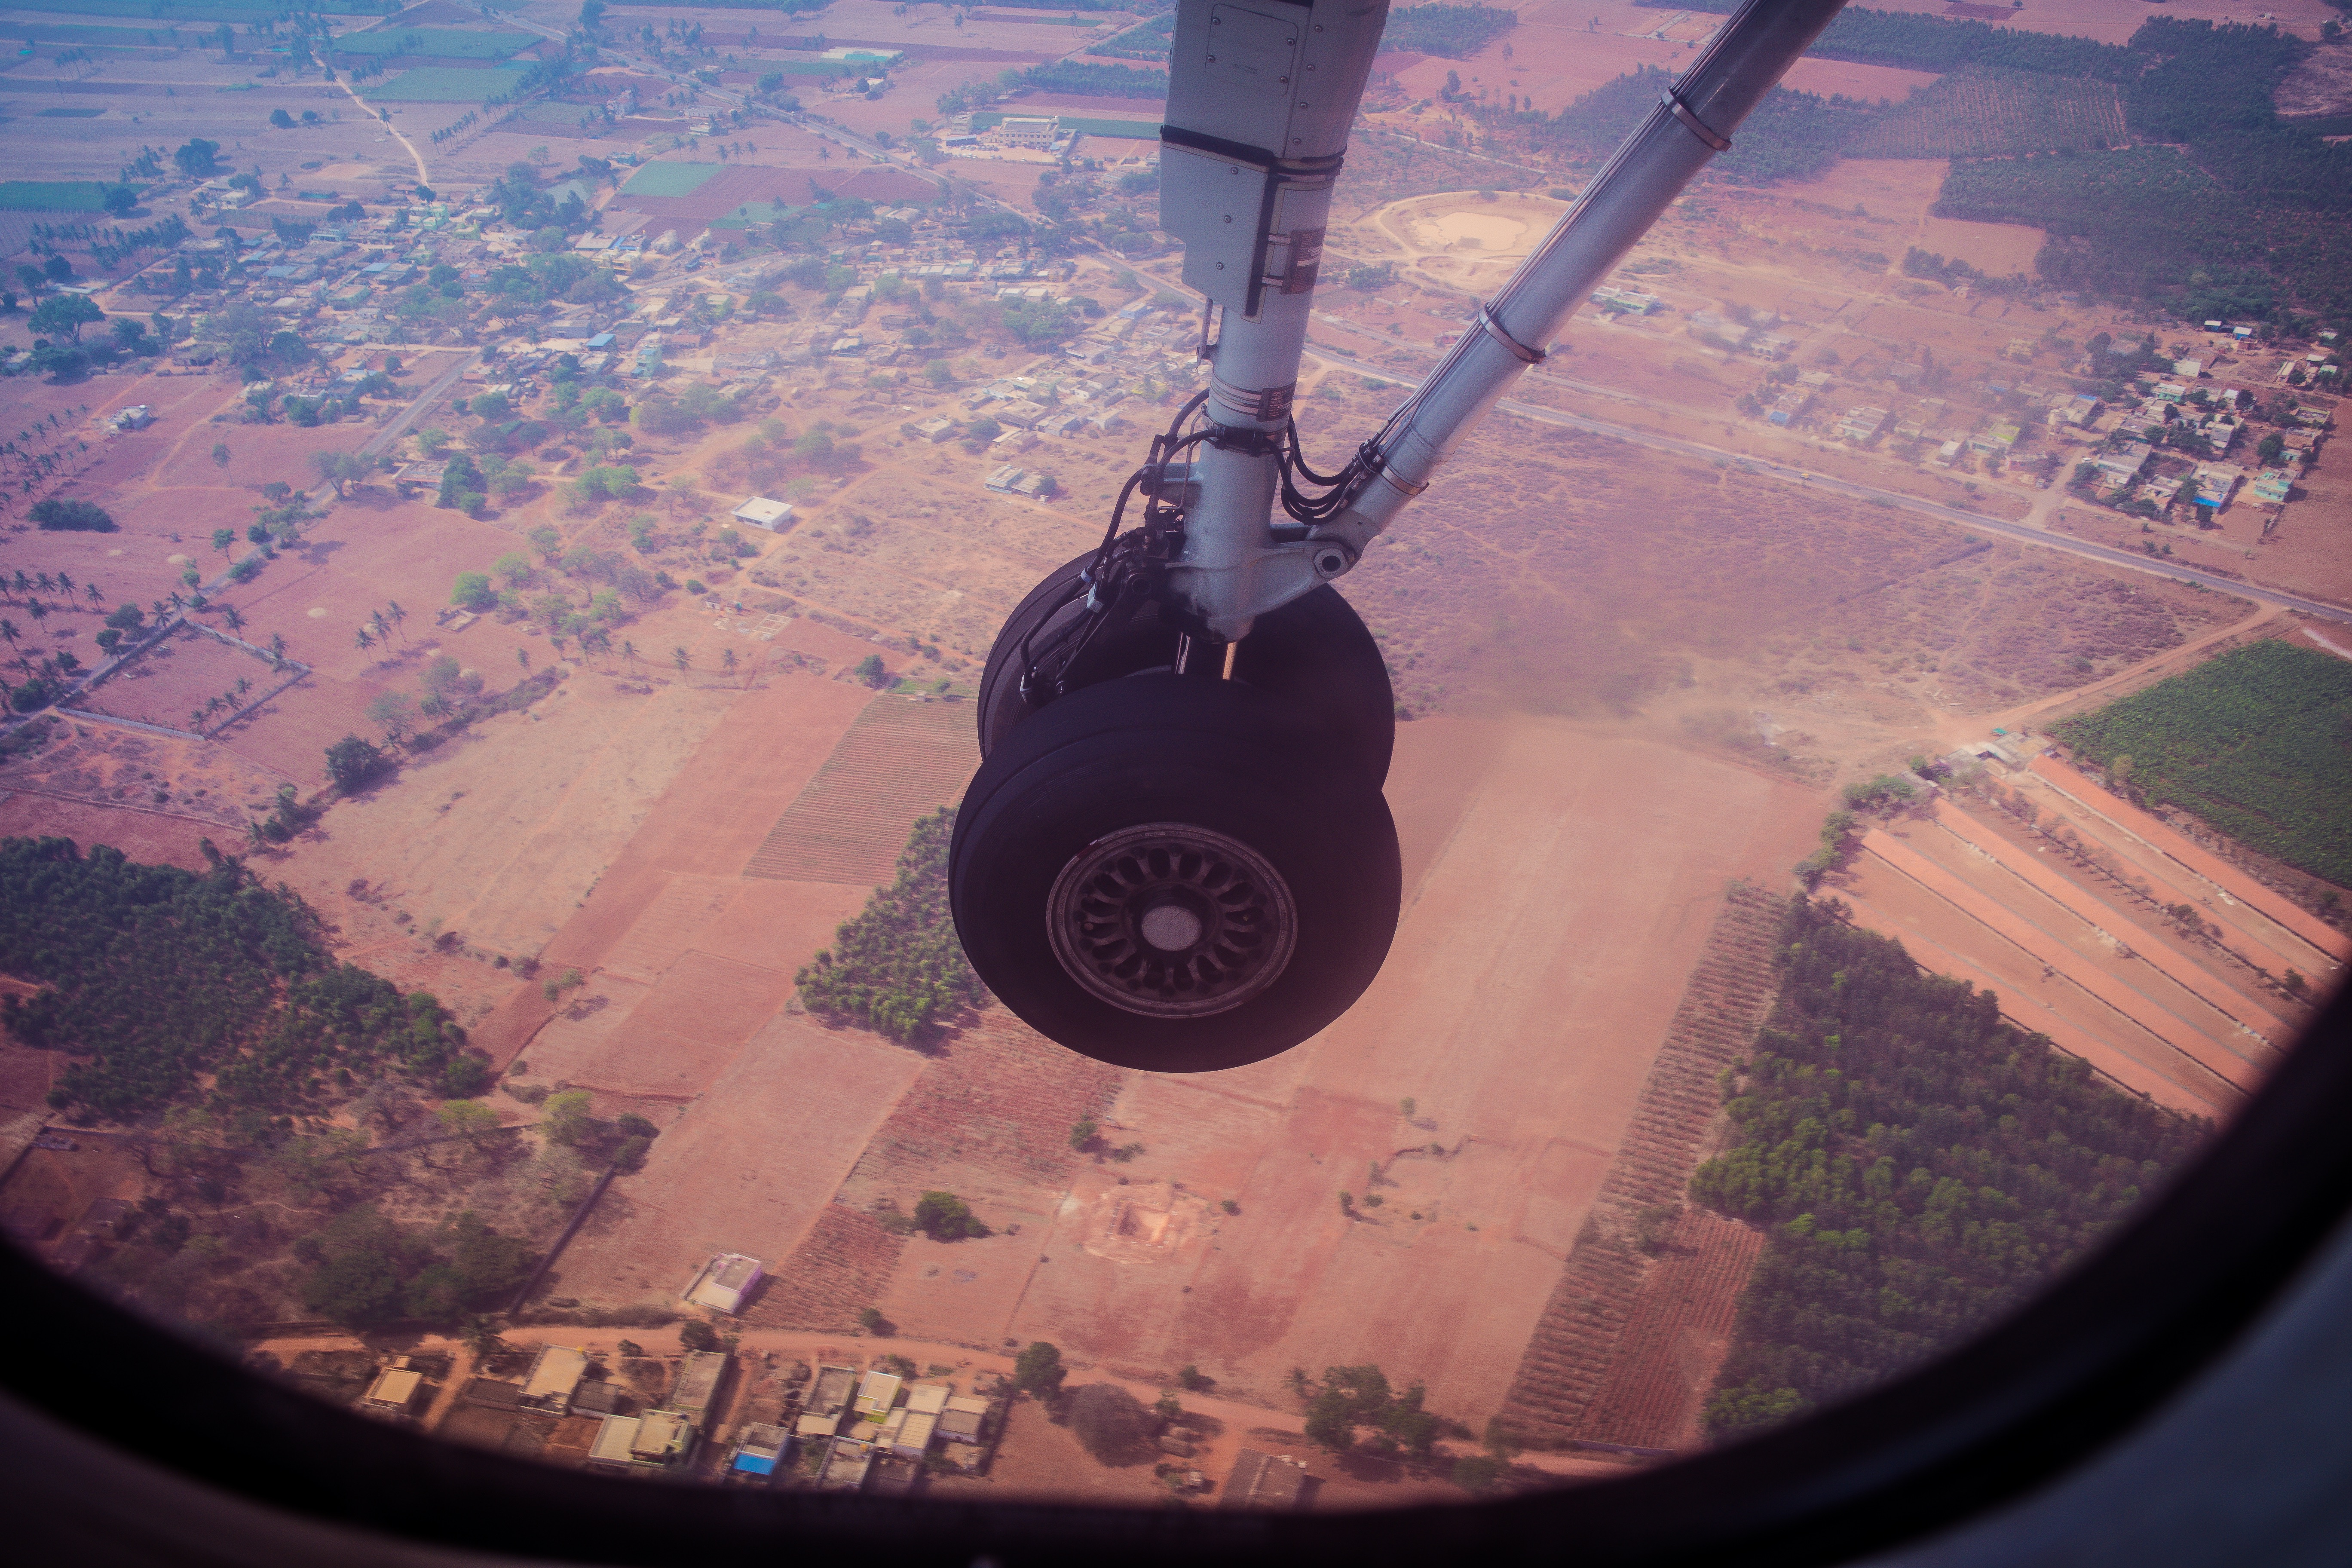
photography, vehicle, flight, extreme sport, screenshot, aerial photography, atmosphere of earth